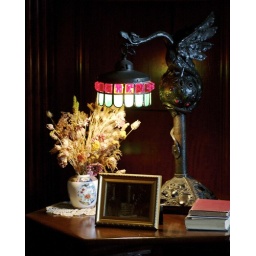
This was taken in the bedroom of Sir Henry, the original owner of the castle